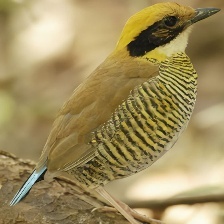
Species: GURNEYS PITTA
Scientific name: HYDRORNIS GURNEYI